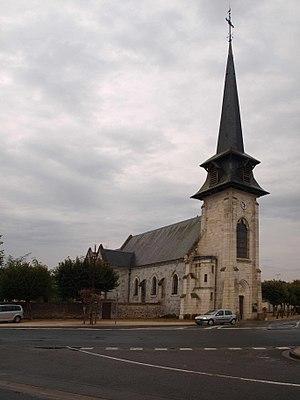
Vouzeron (Cher